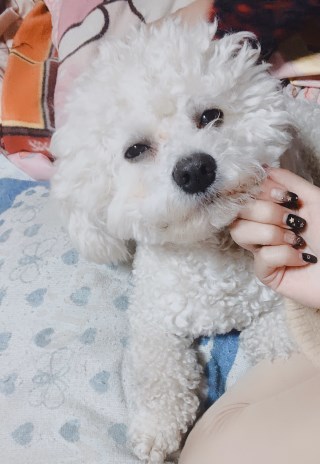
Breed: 3083-n000117-Bichon_Frise